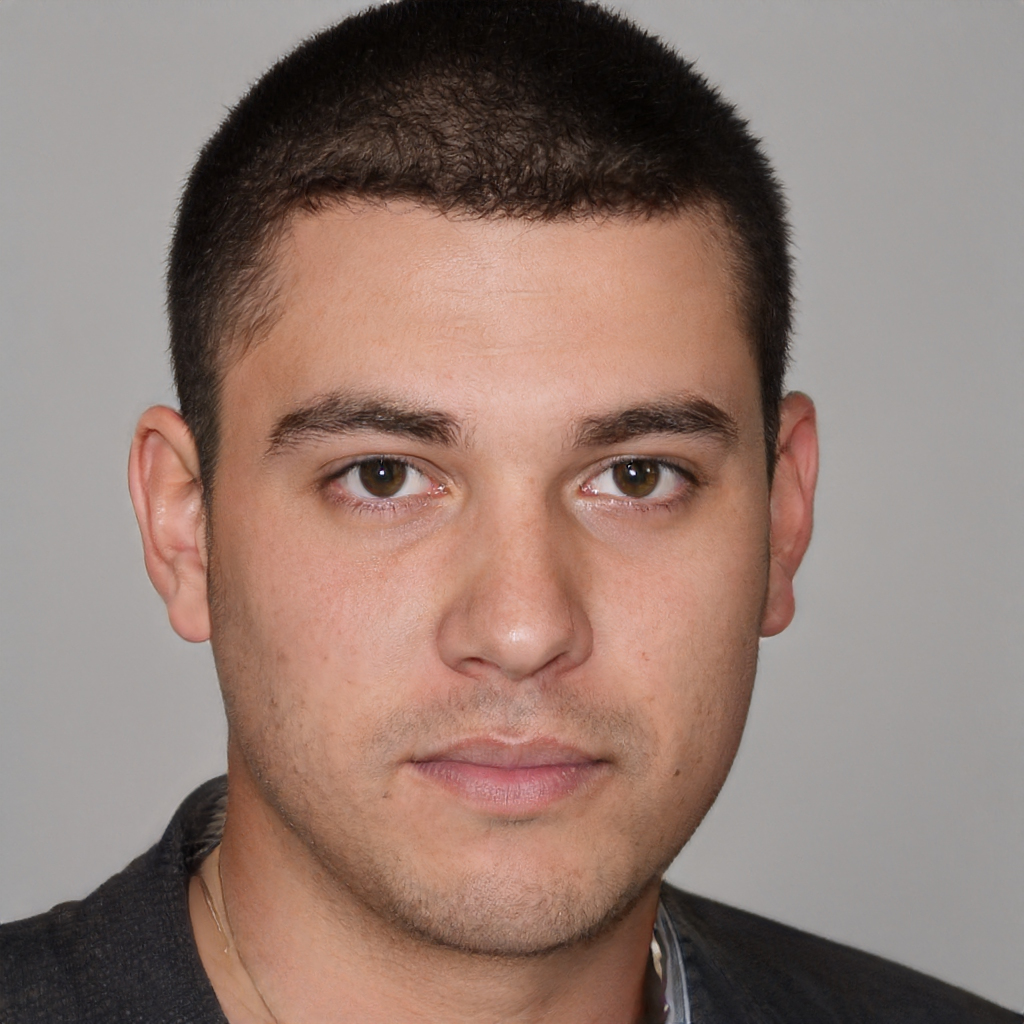
Gender: Male